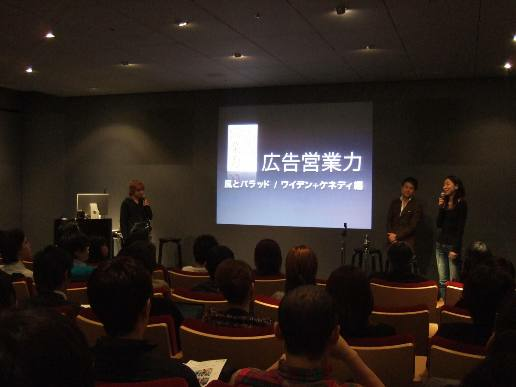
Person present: Yes